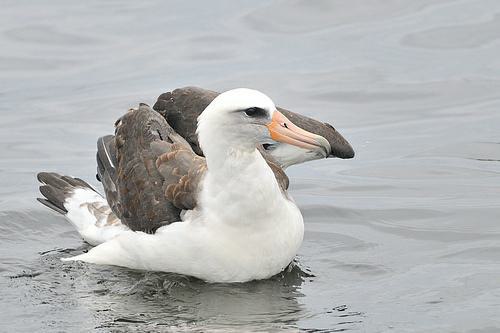
A photo of a laysan albatross